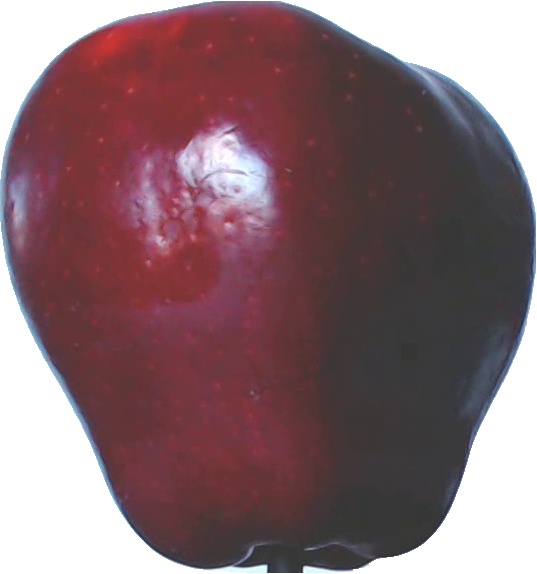
Label: apple_red_delicios_1